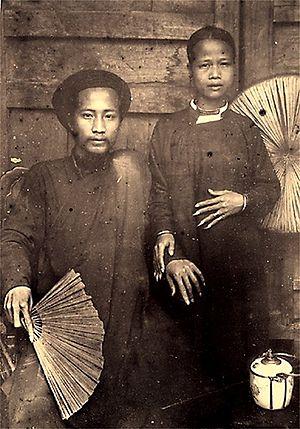
Interprête catholique et sa femme en 1885 au Tonkin
L'archidiocèse d'Hanoï est un territoire ecclésiastique de l'Église catholique au nord du Viêt Nam dans l'ancien Tonkin. Son église-mère est la cathédrale Saint-Joseph construite par les Français et consacrée le jour de Noël 1886.